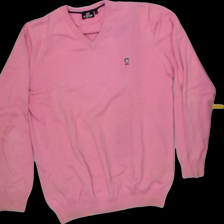
View: front
Type: Sweater
Category: Ladies
Brand: Us polo ass
Colors: Pink
Material: 100%cotton
Pattern: Logo print
Cut: Regular, V-collar
Size: L
Trend: No trend
Stains: Yes
Damage: 0
Price range: <50
Recommended usage: Export